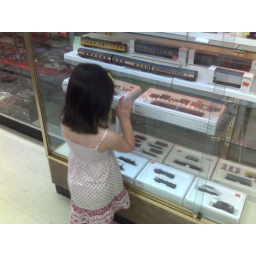
She marveled at the little windows in the trains with the seats inside the cars.